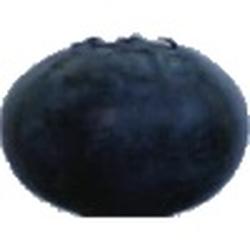
Label: Blueberry